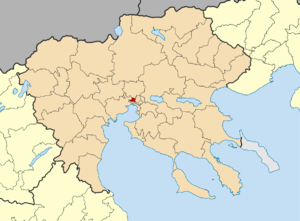
Kordelió-Évosmos est un dème situé dans la périphérie de Macédoine-Centrale en Grèce. Le dème actuel est issu de la fusion en 2011 entre les dèmes d’Elefthério-Kordelió et d’Évosmos. La ville fait partie de l'Aire urbaine de Thessalonique.
La Grèce est organisée depuis le 1ᵉʳ janvier 2011 en 13 régions et 325 dèmes.